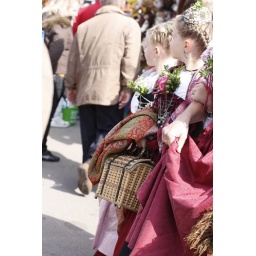
Two very cute little girls walkiing by